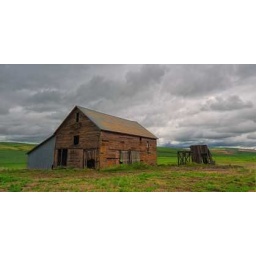
Old faded red barn shed amid dark skies and the rolling hills and scenery in the Palouse, Washington State